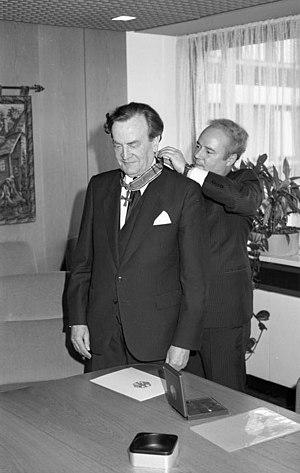
Le baron Philipp von Boeselager est l'avant-dernier survivant des conjurés de l'opération Walkyrie ayant participé à la tentative d'assassinat du 20 juillet 1944 contre Hitler, dirigé par von Stauffenberg.